Lawrence Brock

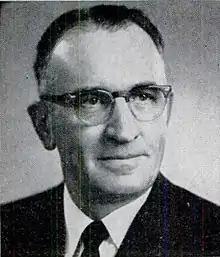
From 1959's "Pocket Congressional Directory of the Eighty-Sixth Congress"

Lawrence Brock (August 16, 1906 – August 28, 1968) was a Nebraska Democratic politician.